Justice (newspaper)

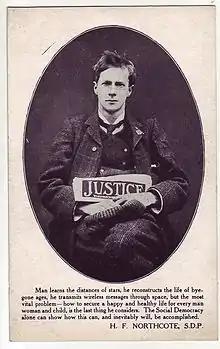
Socialist postcard depicting "Justice".

Justice was the weekly newspaper of the Social Democratic Federation (SDF) in the United Kingdom.